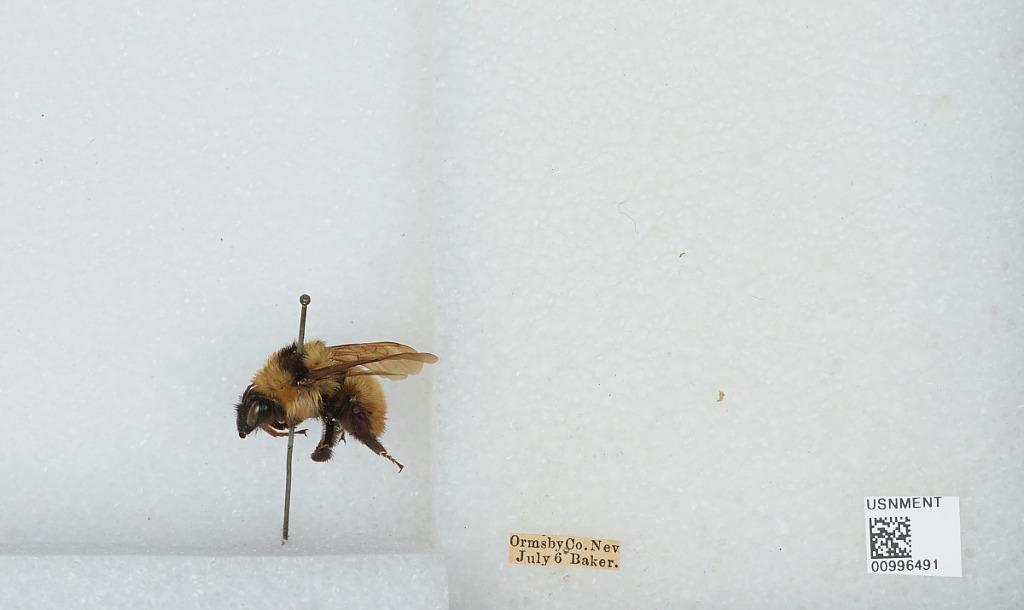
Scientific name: Bombus (Fervidobombus) fervidus fervidus (Fabricius)
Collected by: Baker
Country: United States
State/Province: Nevada
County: Ormsby
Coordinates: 39.1647, -119.776